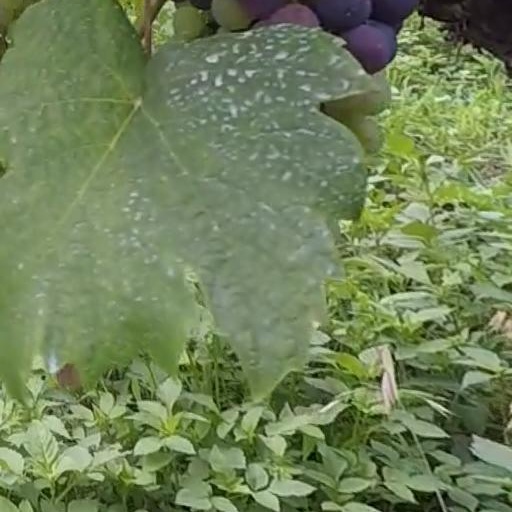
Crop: grape